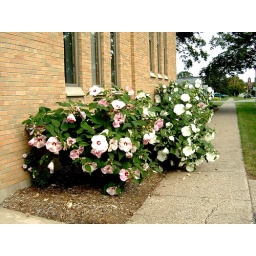
large pink &amp;amp; white flowers along the sidewalk are enjoyed by all who pass them by.